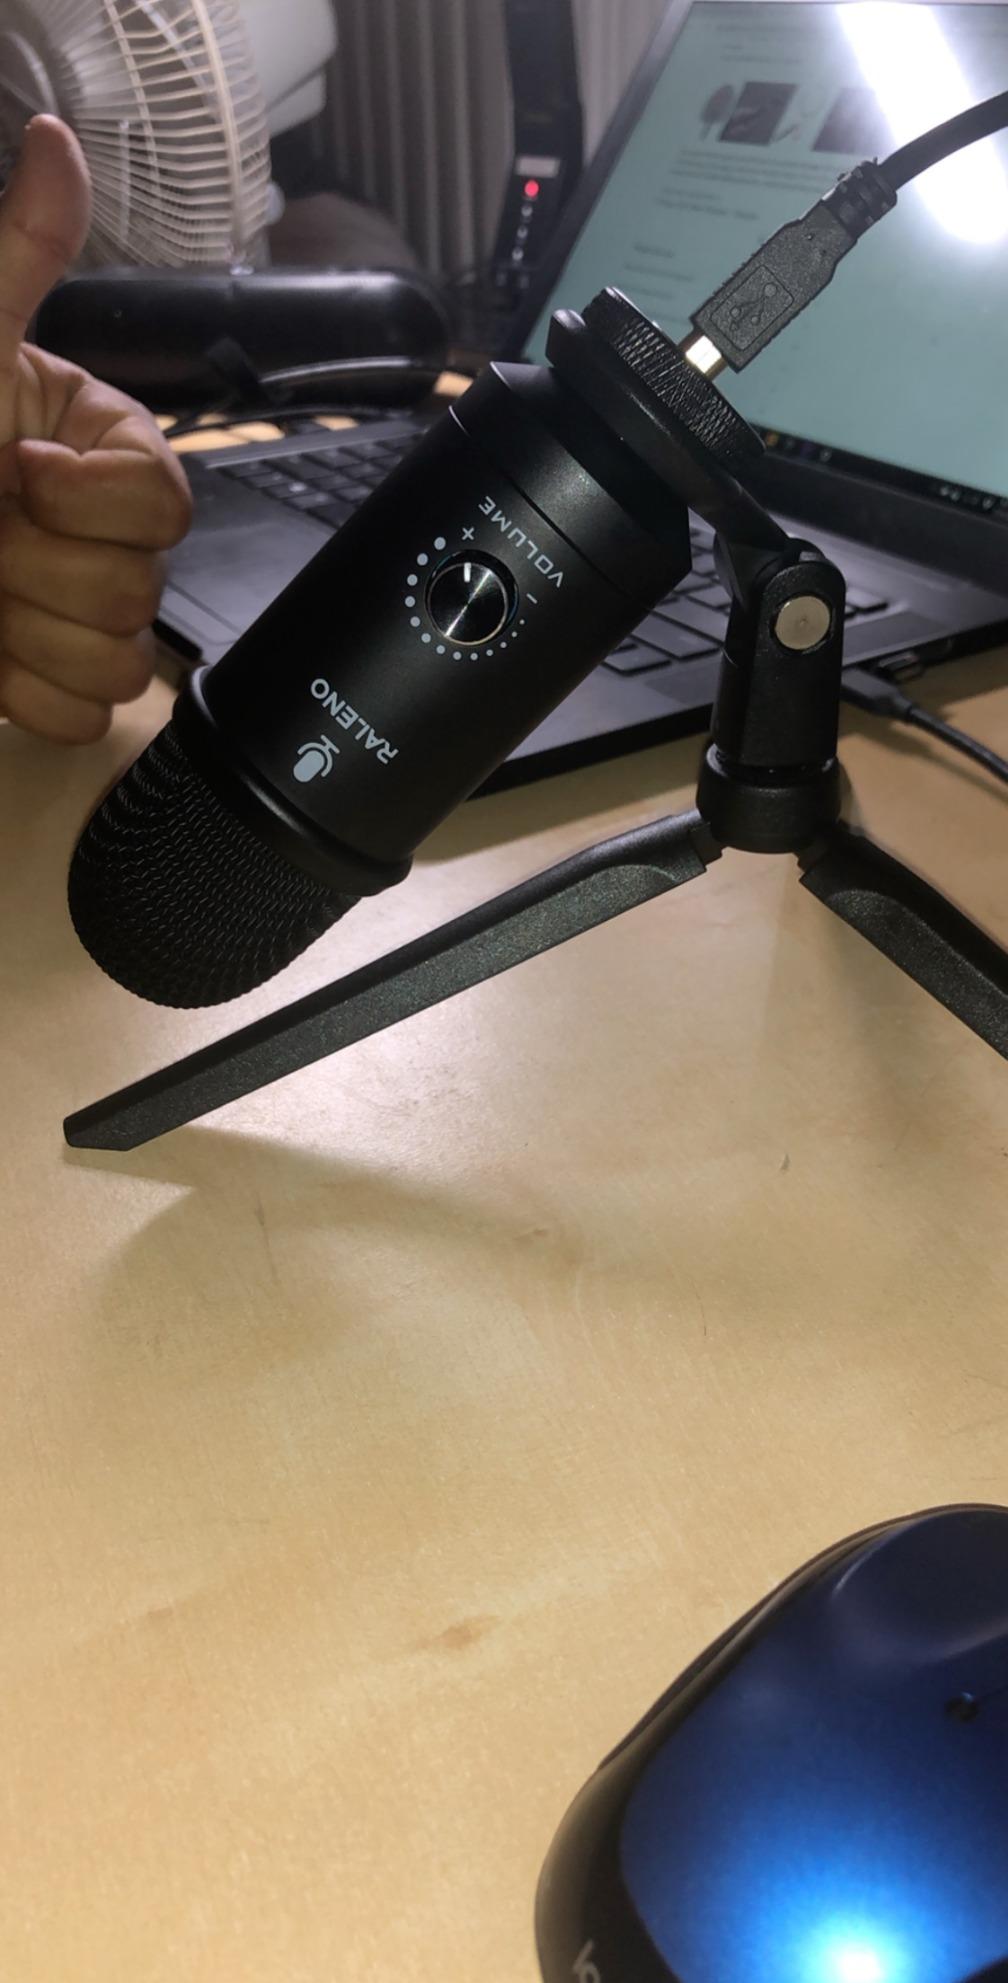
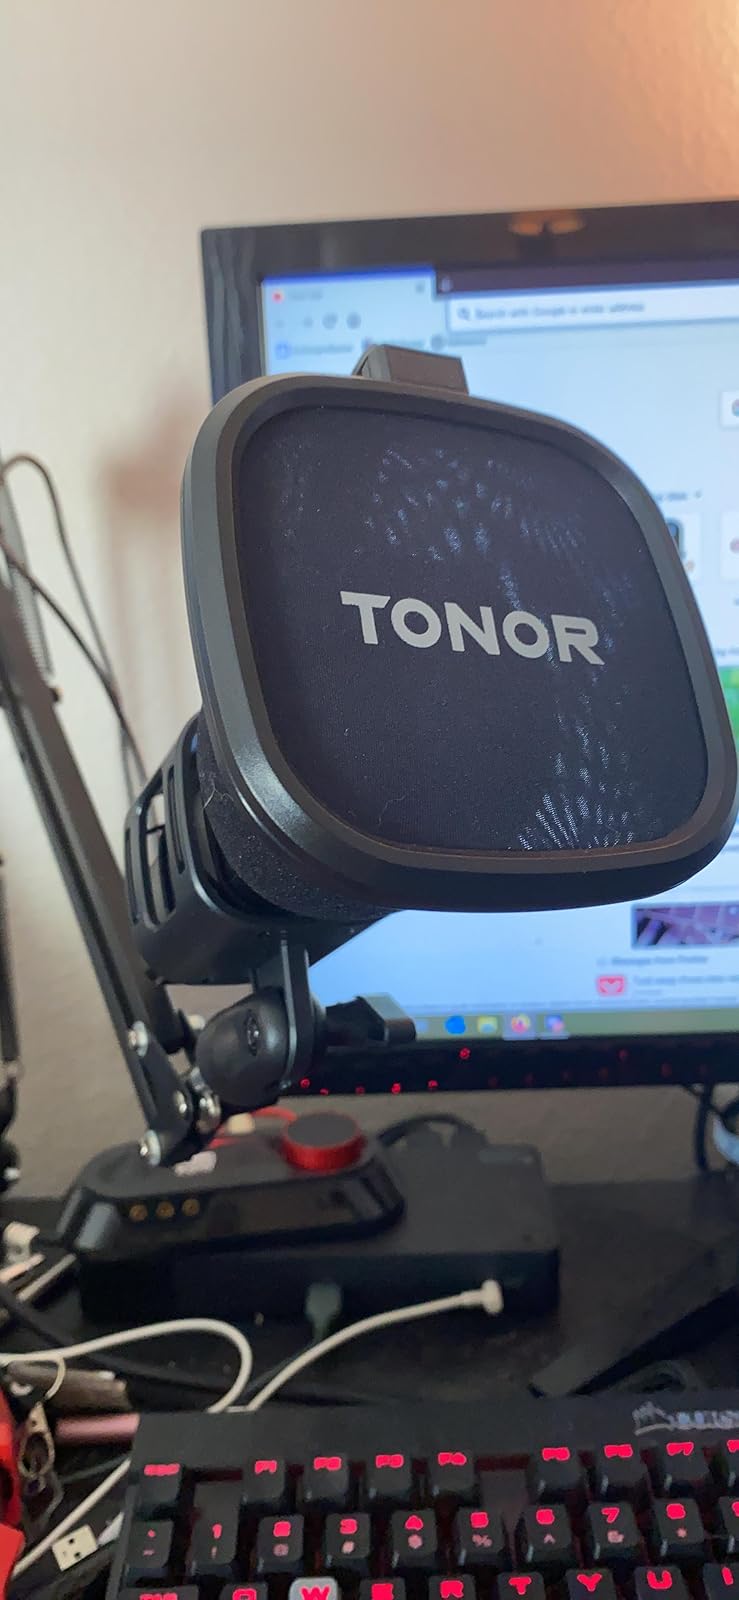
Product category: microphone
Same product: no